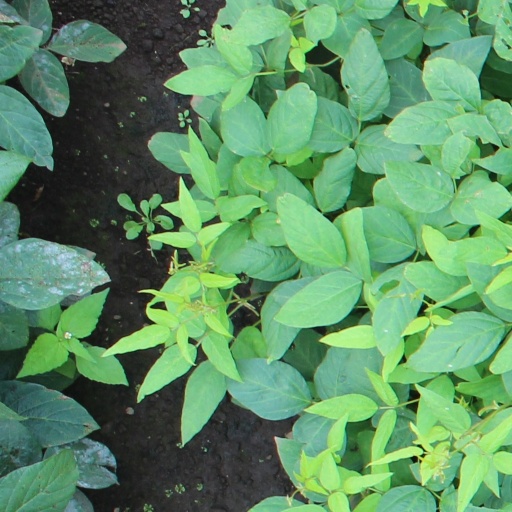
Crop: soybean